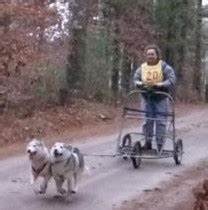
Label: pecora